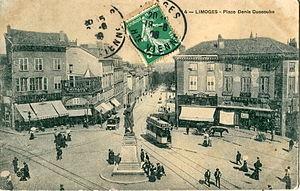
Carte postale ancienne sans mention d'éditeur, n°14
La Compagnie des Tramways Électriques de Limoges, a exploité un réseau de tramway desservant la ville de Limoges du 6 juin 1897 au 2 mars 1951 et remplacé à partir du 13 juillet 1943 par des trolleybus. Les tramways cesseront définitivement de circuler dans les rues de Limoges le 2 mars 1951.